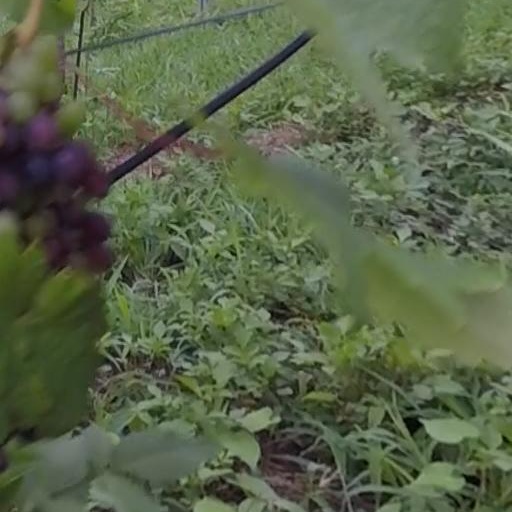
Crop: grape